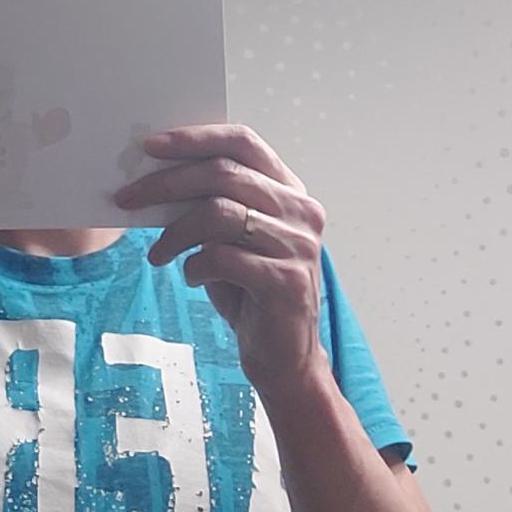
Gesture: no_gesture